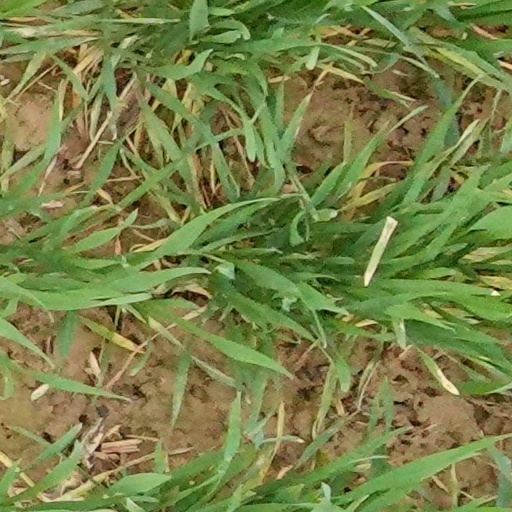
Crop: wheat